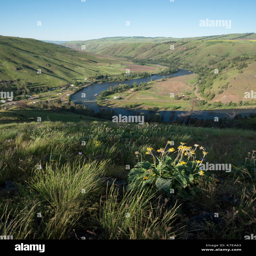
the small community of person